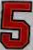
Number: 5